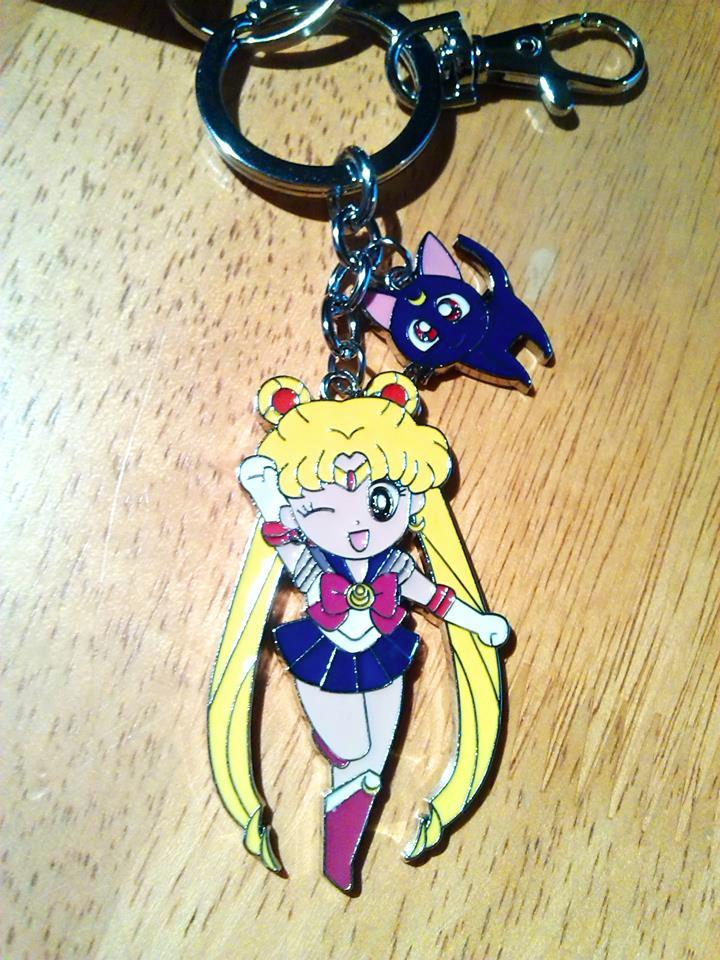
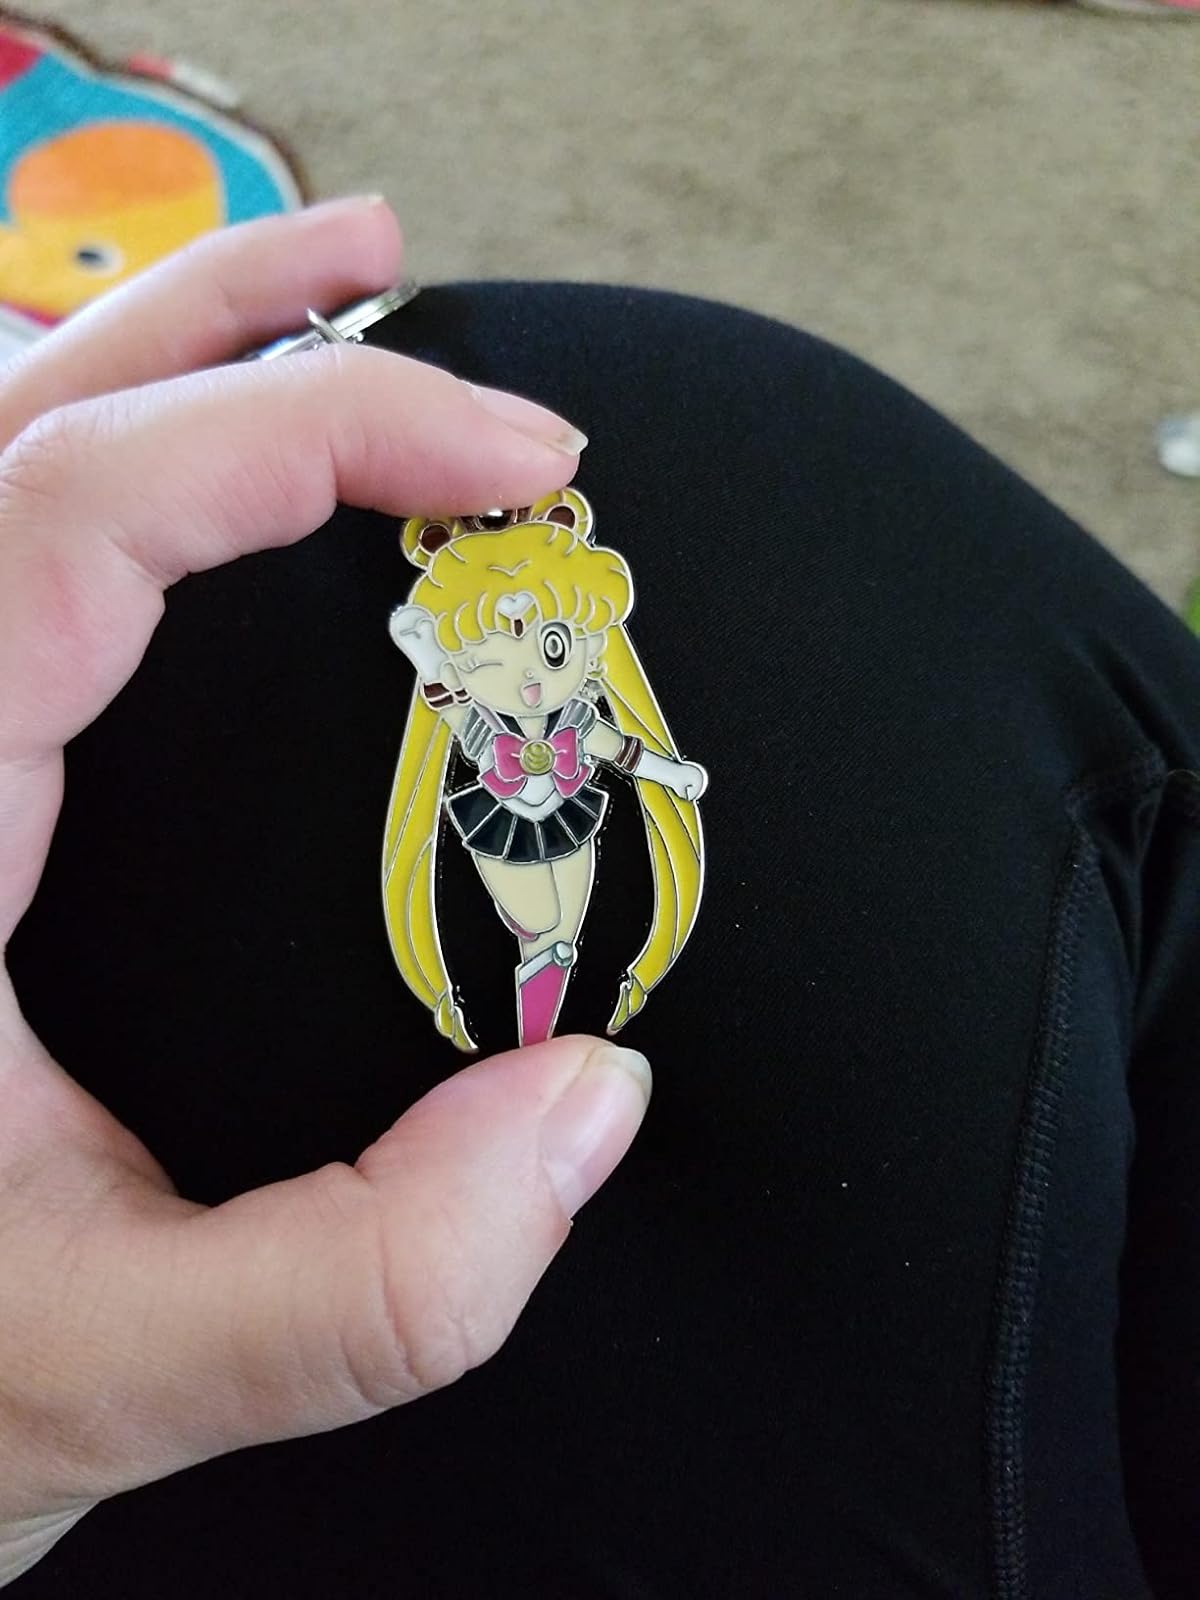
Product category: accessories_keychain
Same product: yes